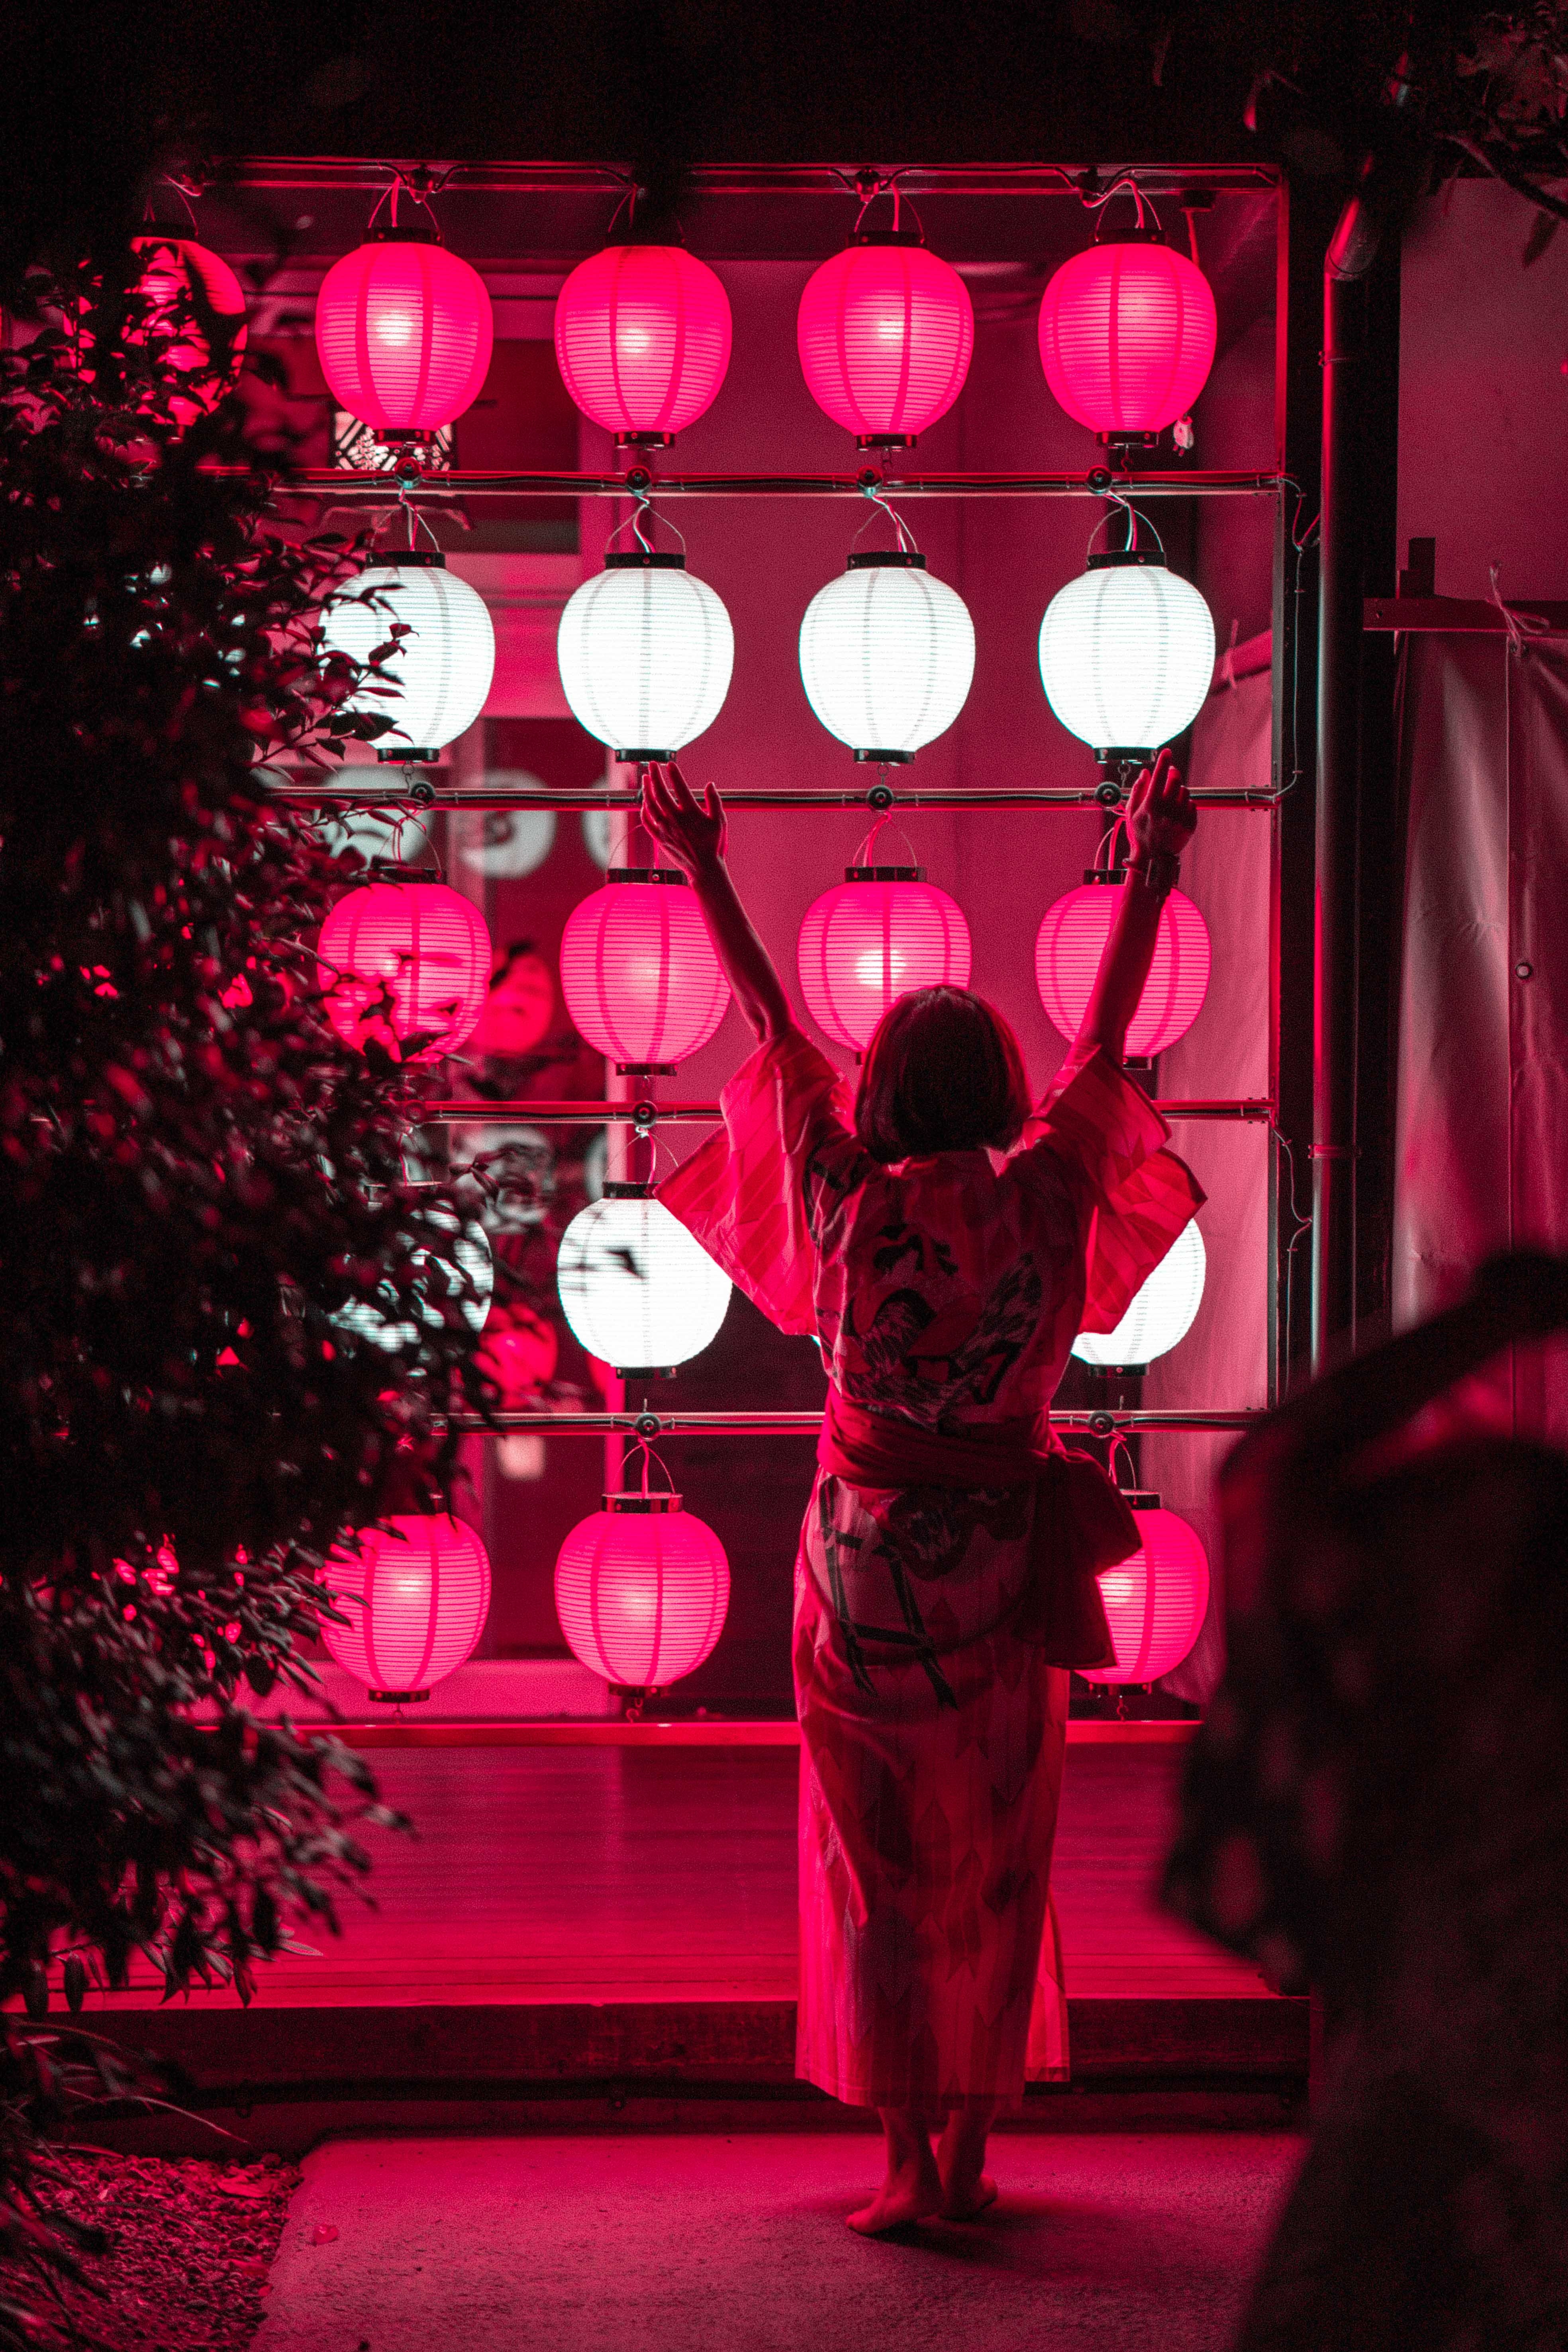
red, light, pink, lighting, magenta, room, performance art, stage, performance